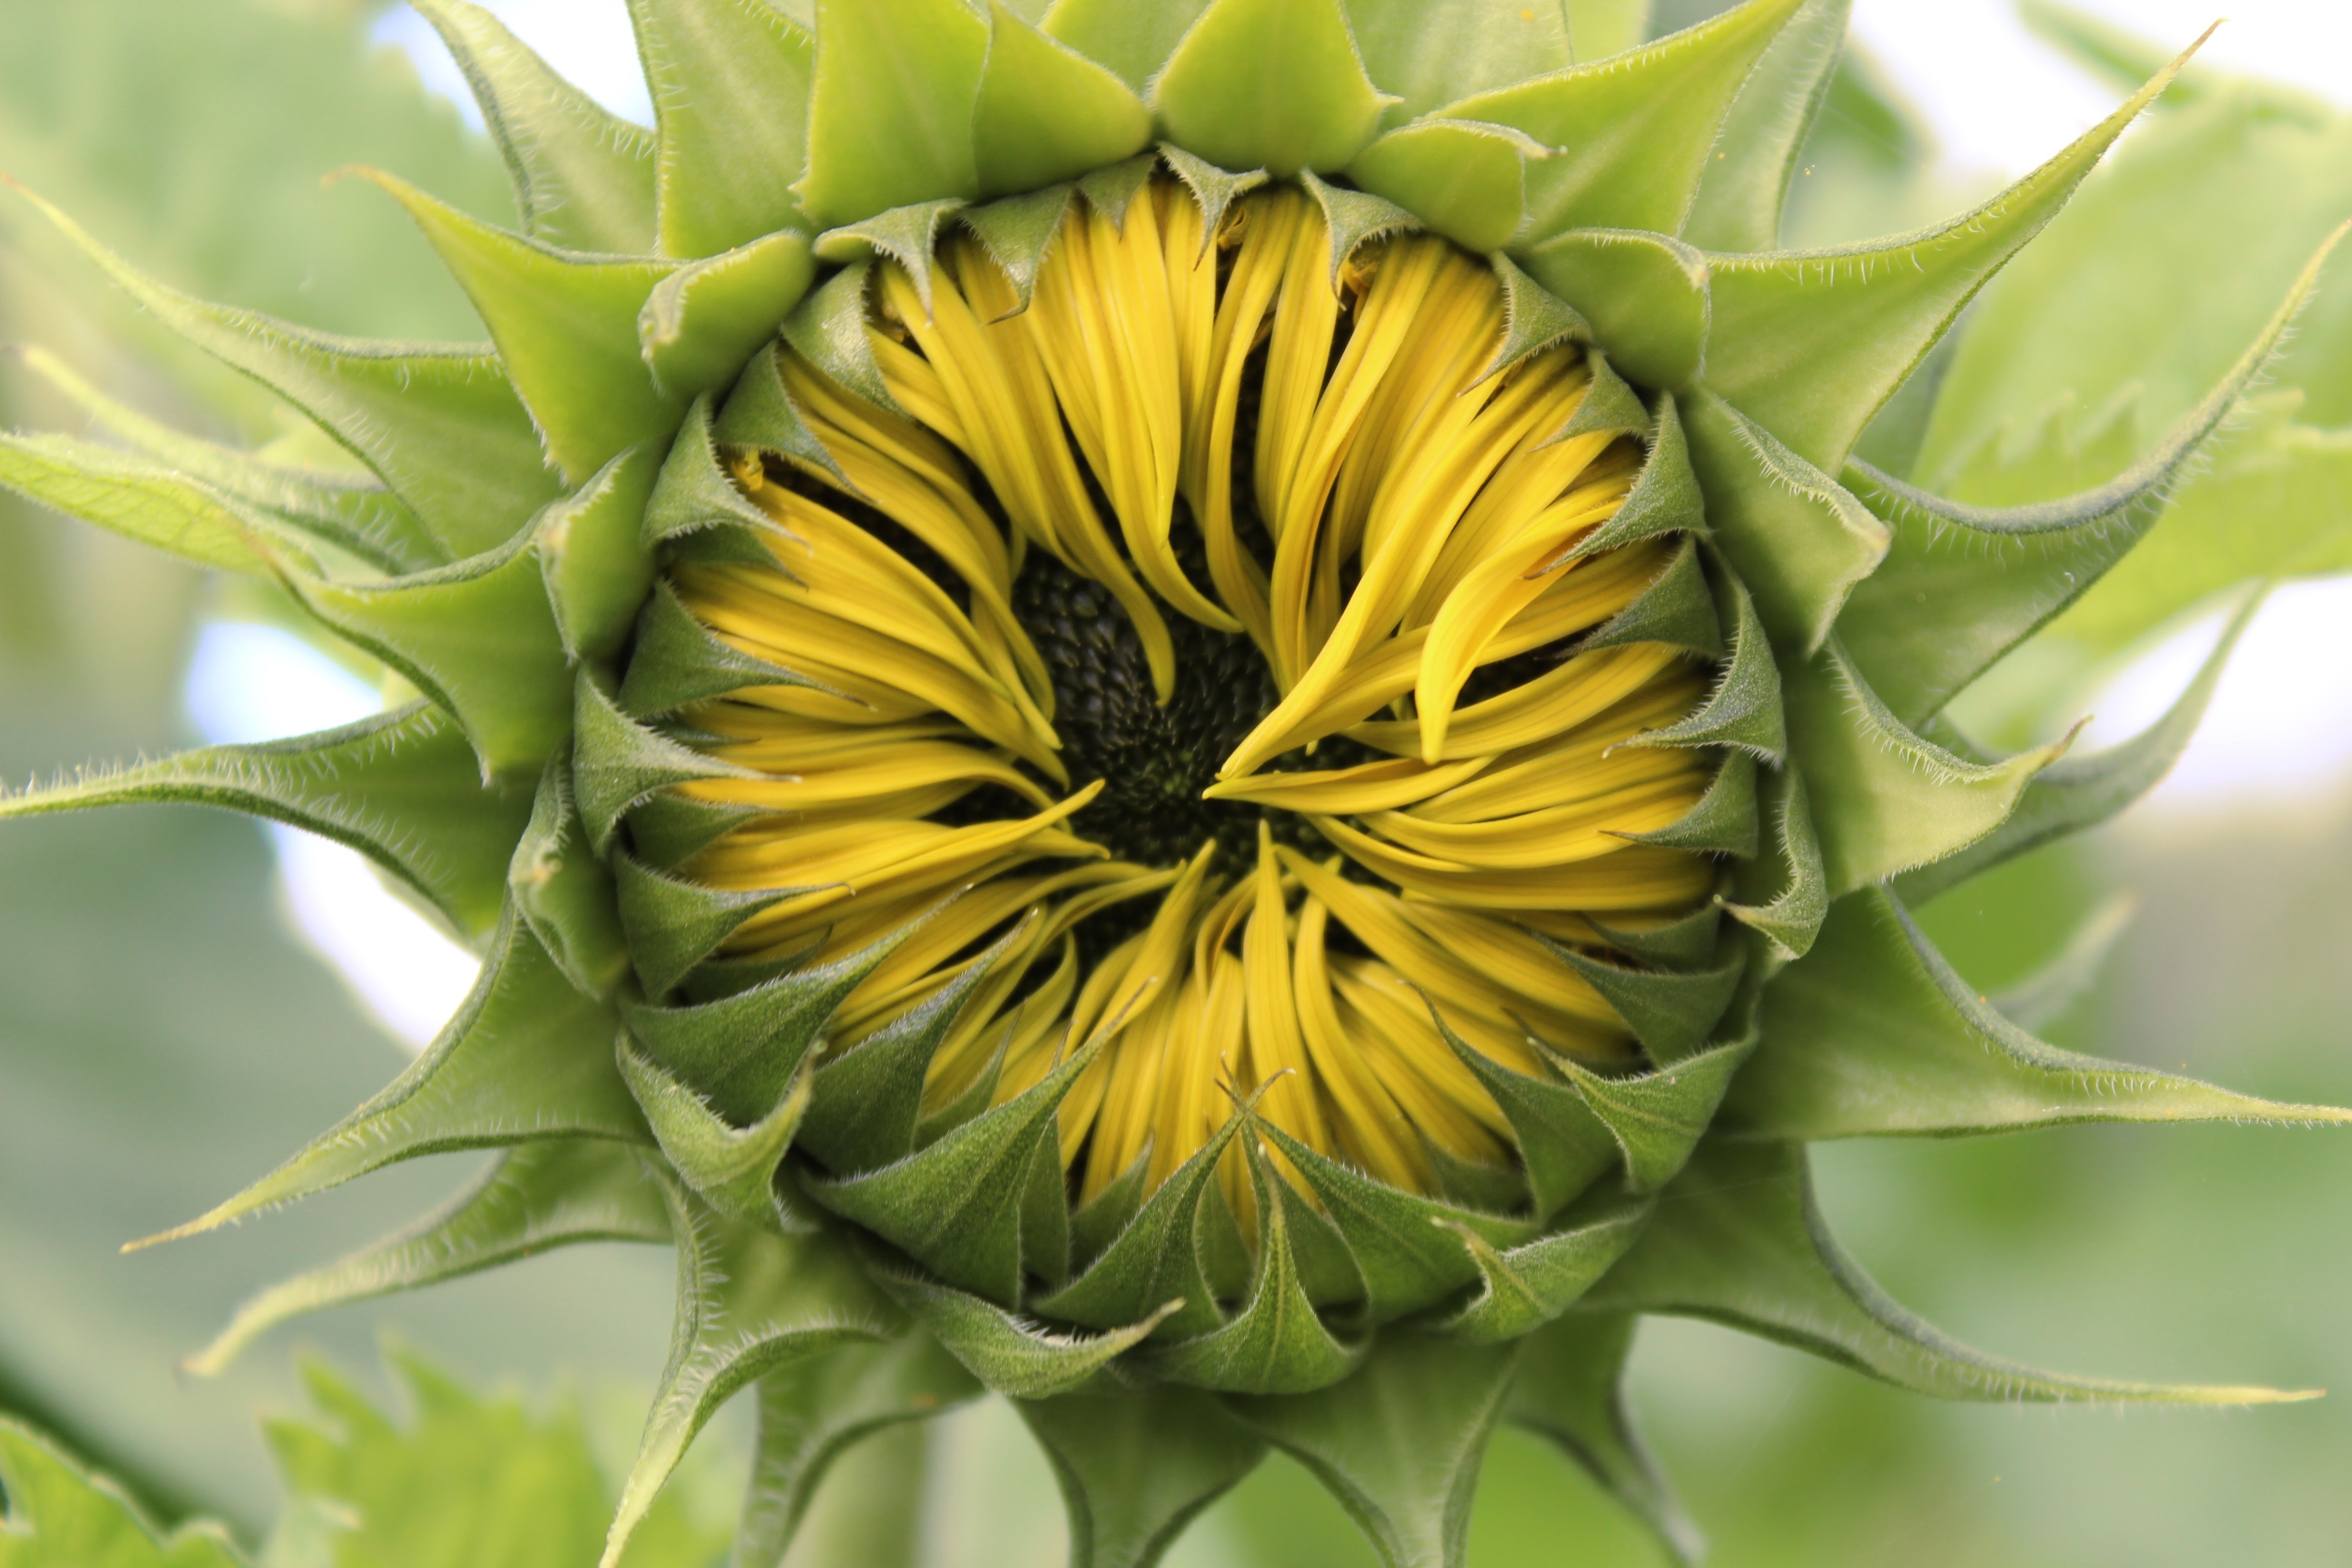
nature, blossom, plant, flower, petal, bloom, summer, produce, insect, macro, autumn, botany, yellow, garden, close, flora, sunflower, thistle, sun flower, collect, macro photography, unopened, public record, flowering plant, daisy family, asterales, sunflower seed, land plant